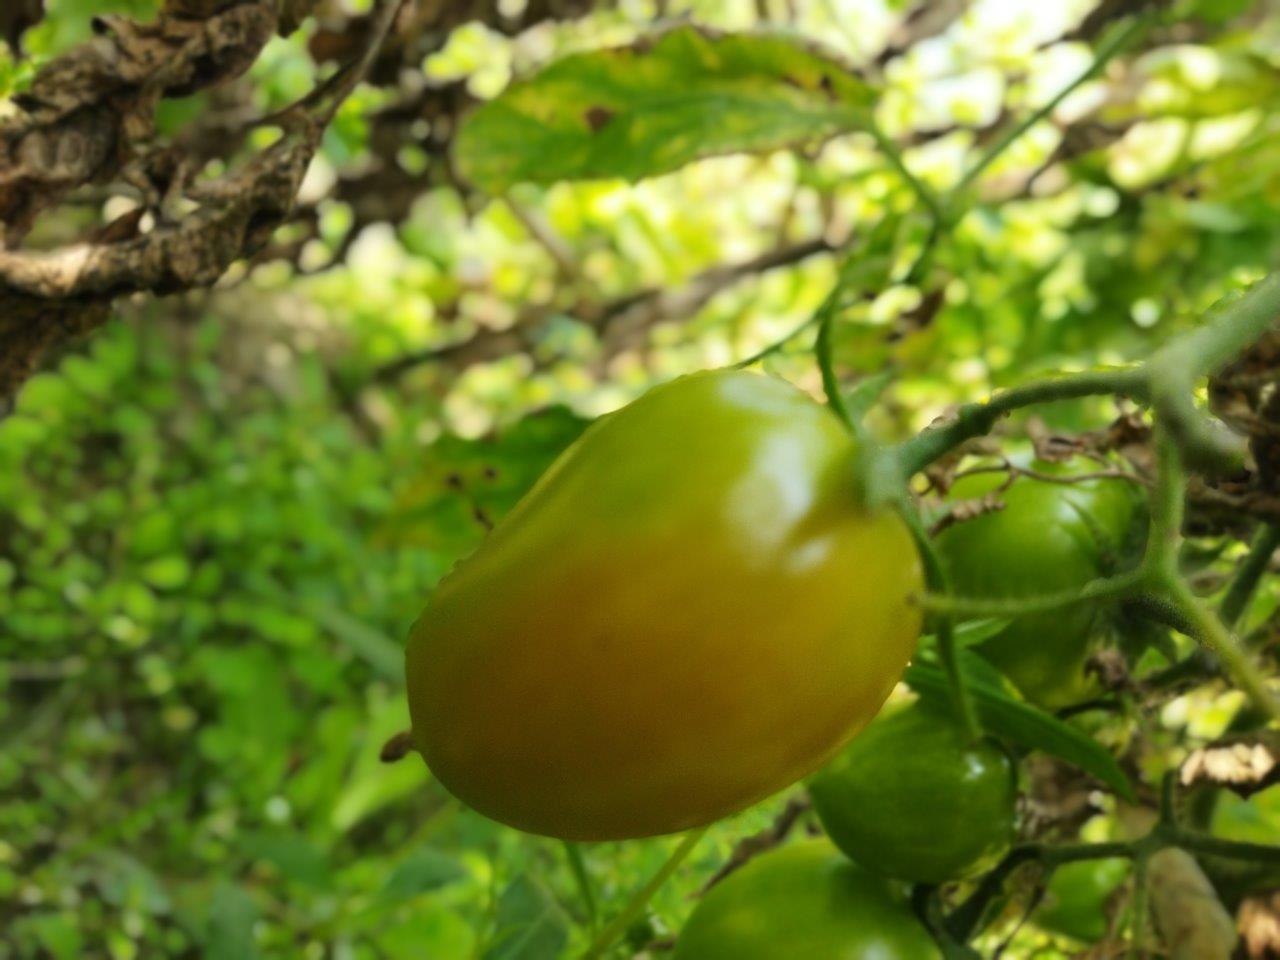
Maturity: Mature